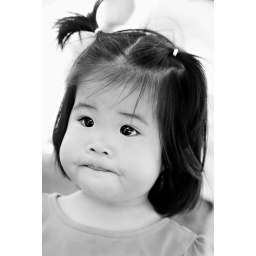
sydney in black and white